Criminal cases against Yulia Tymoshenko since 2010

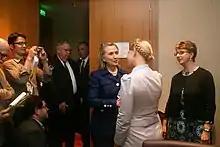
Meeting Tymoshenko and U.S. Secretary of State Hillary Clinton (Kyiv), 2.6.2010)

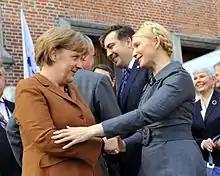
Tymoshenko and Chancellor Angela Merkel at a March 2011 European People's Party summit in Brussels (7 March 2011)

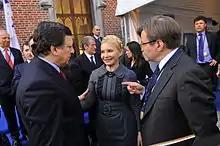
Tymoshenko and President of the European Commission José Manuel Barroso at a March 2011 European People's Party summit in Brussels; General Prosecutor of Ukraine’s Office lifted the travel ban imposed on Tymoshenko after being officially invited to this event by U.S. Senator John McCain and European People’s Party President Wilfried Martens

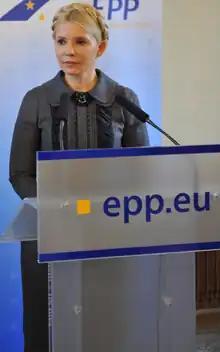
Yulia Tymoshenko in March 2011

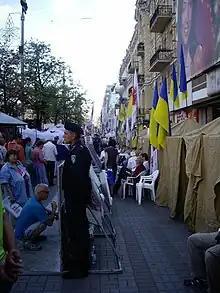
Protesters near the Pechersk district court during the criminal case. On her 51st birthday (27 November 2011) an action called "Flowers for Yulia" happened in front of the Lukyanivska Prison where she was held at that time.

Since May 2010, a series of criminal cases have been opened against Ukrainian politician and former Prime Minister of Ukraine Yulia Tymoshenko. After Tymoshenko was released from prison on February 22, 2014, in the concluding days of the Euromaidan revolution, following a revision of the Criminal Code of Ukraine that effectively decriminalized the actions for which she was imprisoned, she was cleared of all charges. She was officially rehabilitated on February 28, 2014. Just after the Euromaidan revolution, the Ukrainian Supreme Court closed the case and found that "no crime was committed".